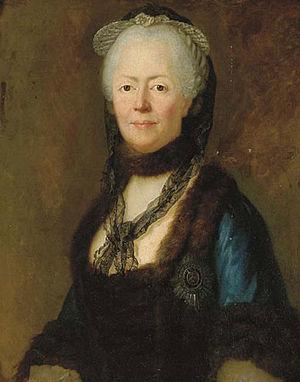
La guerre de Succession de Bavière, est un conflit qui opposa la monarchie des Habsbourg à une alliance prusso-saxonne, visant à empêcher les Habsbourg de faire l'acquisition du duché de Bavière. La guerre ne voit pas se dérouler de bataille allant au-delà de quelques escarmouches mineures, mais causa des pertes significatives, avec notamment des milliers de soldats morts de maladie et de famine. Reflétant la frustration du soldat en quête de nourriture, le conflit fut appelé, en Prusse et en Saxe, la guerre des Pommes de terre.